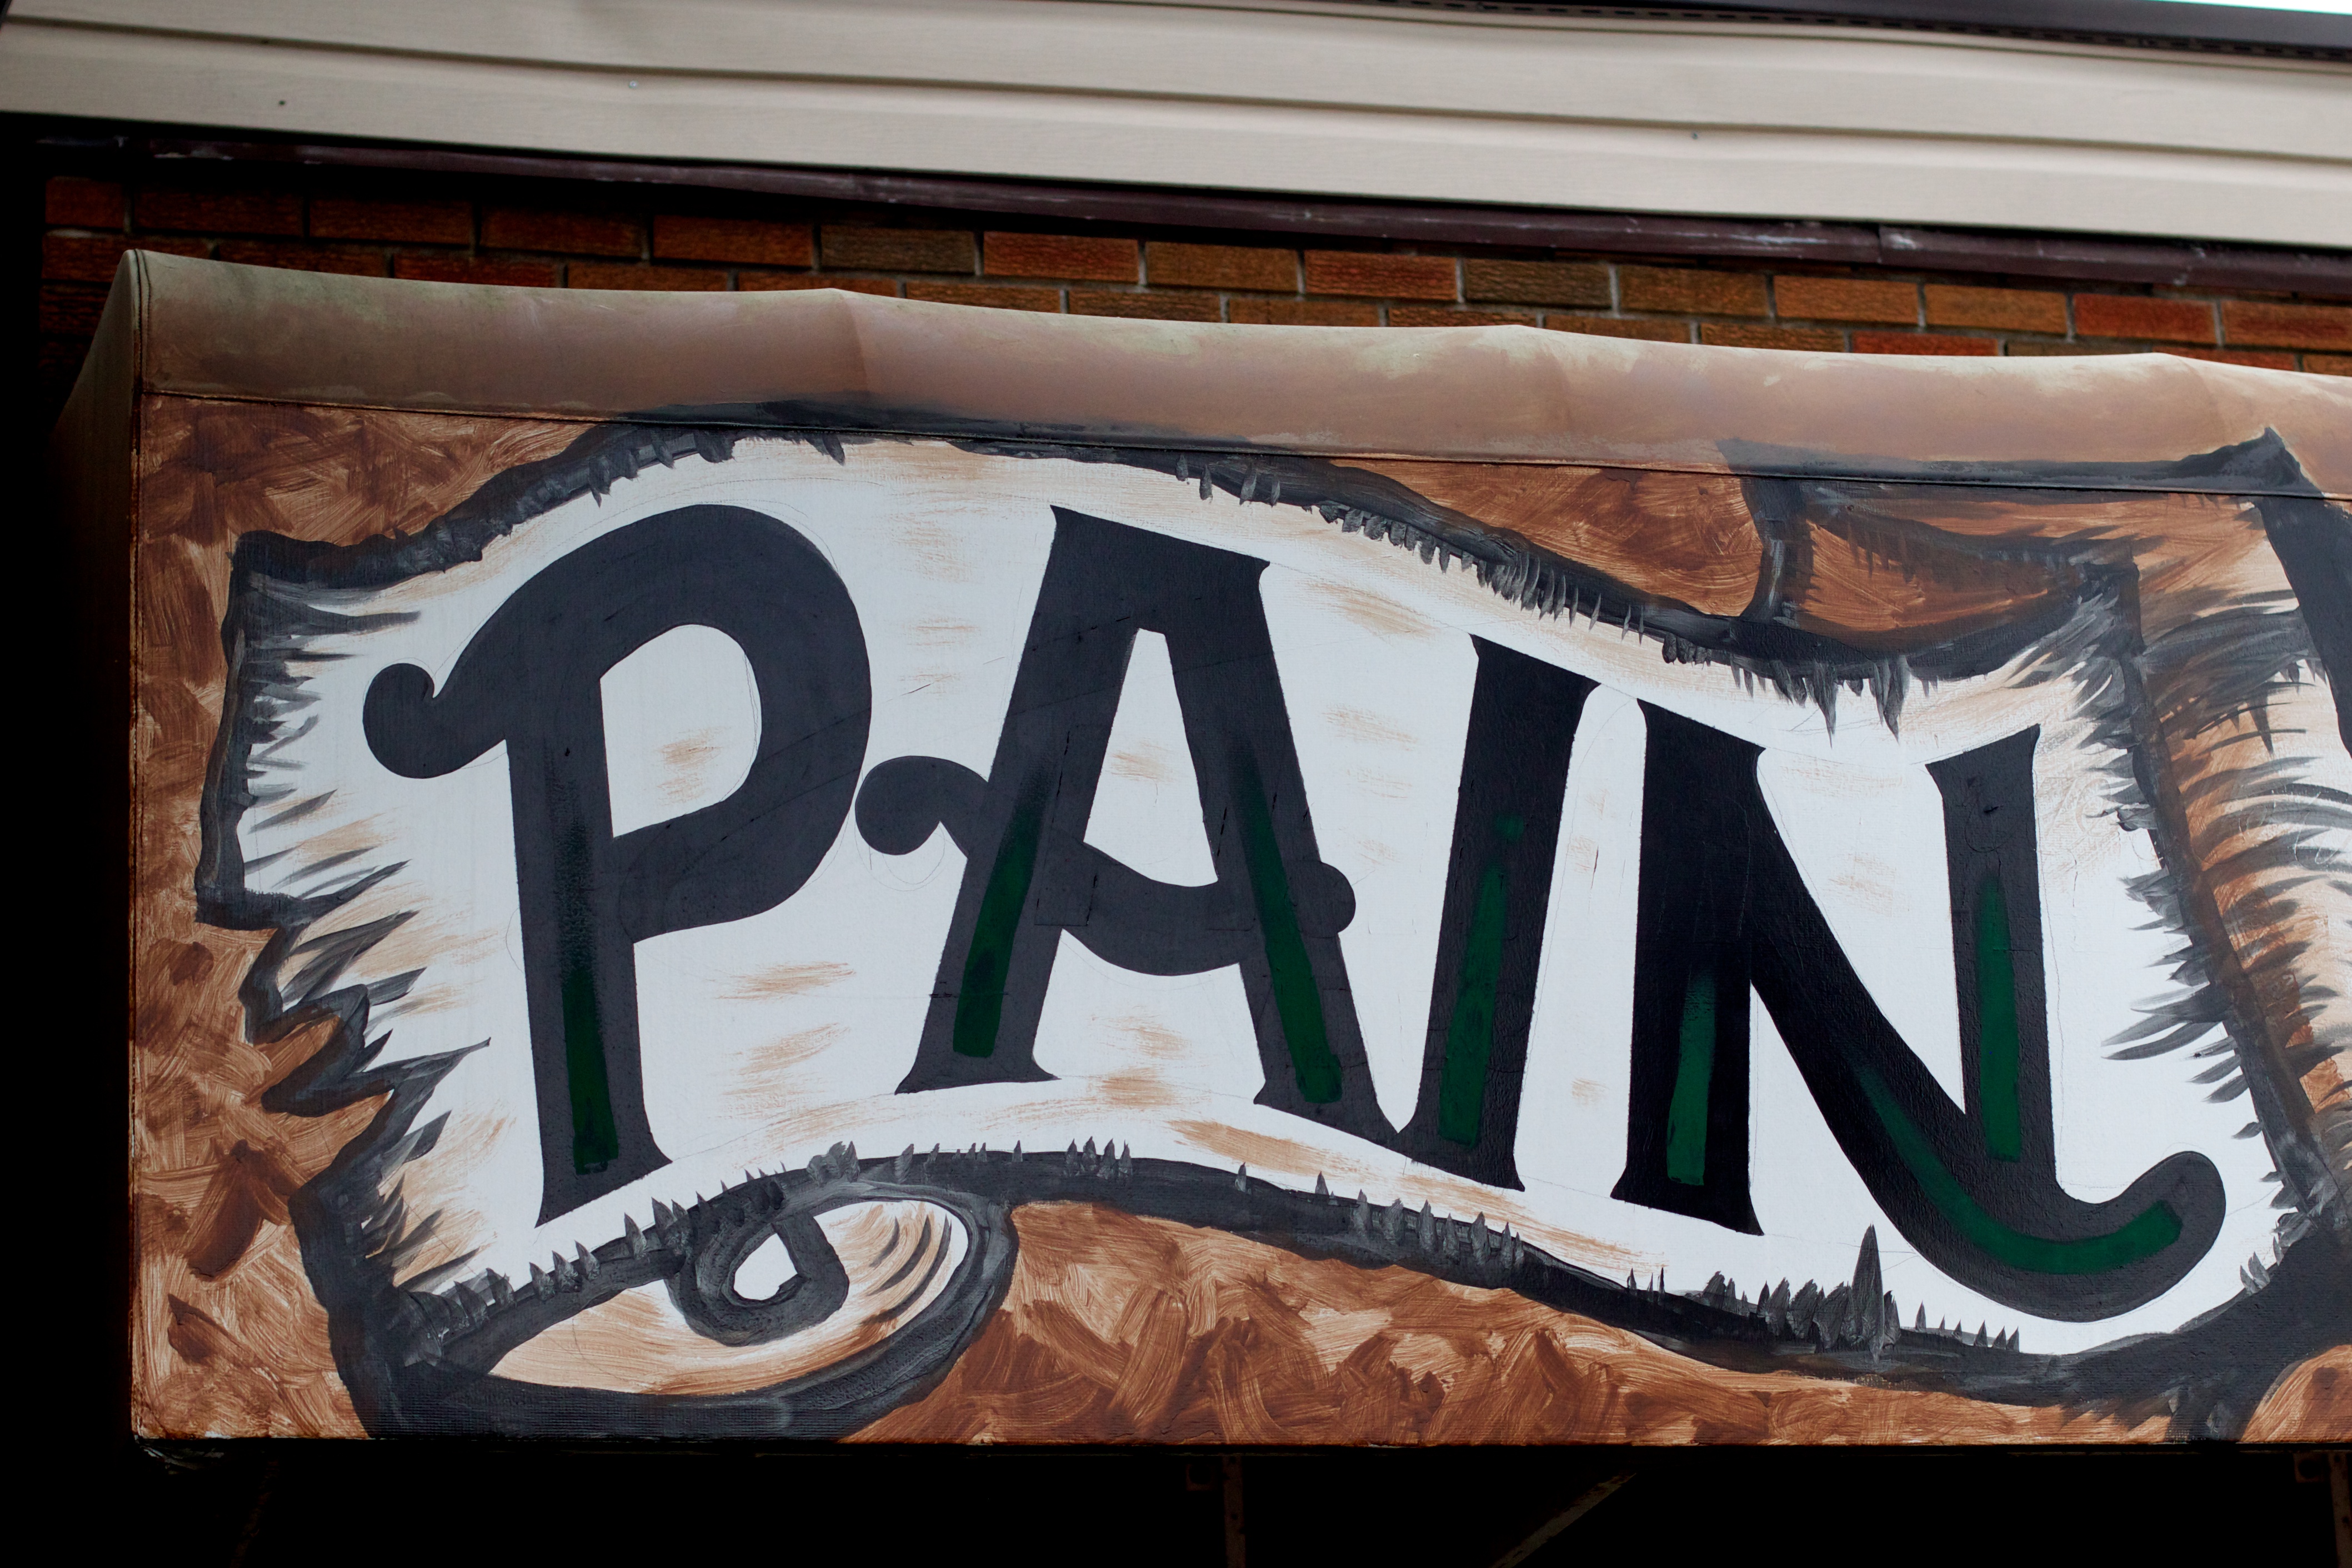
advertising, sign, banner, font, art, pain